Colver-Rogers Farmstead

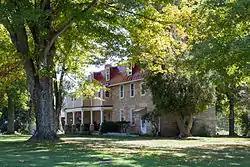
The farm building in September 2014

Colver-Rogers Farmstead, also known as the Norval P. Rogers building, is a historic building located at Morgan Township in Greene County, Pennsylvania. The original section was built in 1830, and is a two-story, stone dwelling, with a two-story stone wing, in a vernacular Greek Revival-style. The building was modified about 1906, with the addition of a gambrel roof and rambling porch with Colonial Revival-style design elements. Also on the property is a bank barn (c. 1880) and large wash house (c. 1906).